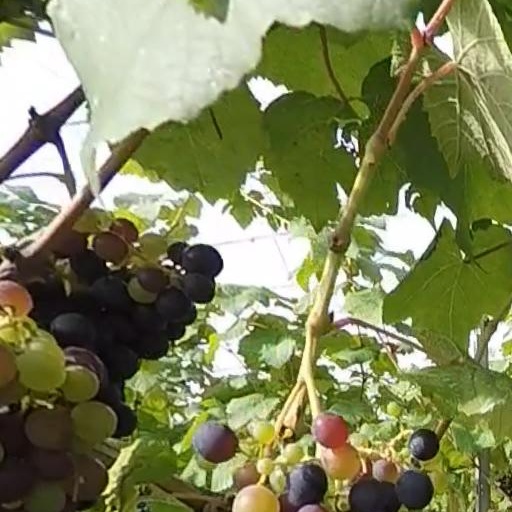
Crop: grape